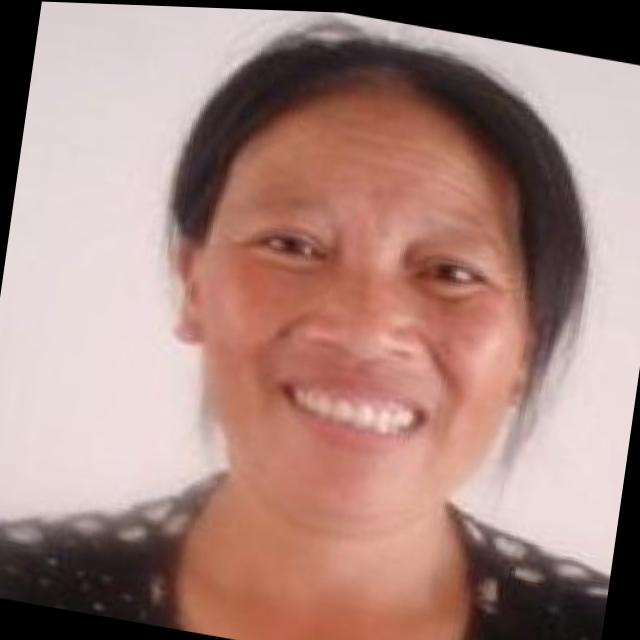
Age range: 45-64